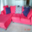
Label: couch